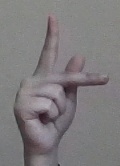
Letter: dha